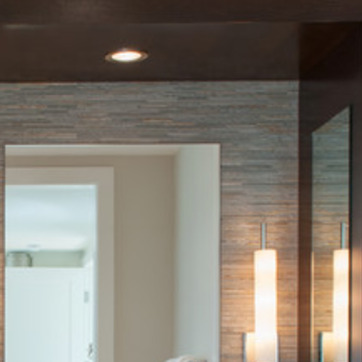
Material: mirror